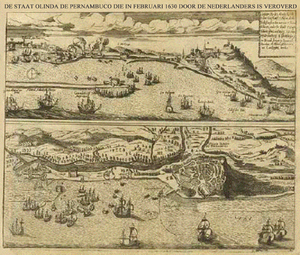
La guerre de Quatre-Vingts Ans, également appelée révolte des Pays-Bas et parfois désignée en tant que révolte des Gueux, est le soulèvement armé mené de 1568 à 1648 — sauf pendant la Trêve de douze ans de 1609 à 1621 — contre la monarchie espagnole par les provinces s'étendant aujourd'hui sur les Pays-Bas, la Belgique, le Luxembourg et le nord de la France. Au terme de ce soulèvement, les sept provinces septentrionales gagnent leur indépendance sous le nom de Provinces-Unies, indépendance rendue effective en 1581 par l'Acte de La Haye et reconnue par l’Espagne par un traité signé en 1648 en marge des traités de Westphalie.